Fisheries Museum of the Atlantic

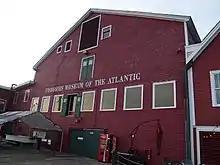
Fisheries Museum of the Atlantic

The Fisheries Museum of the Atlantic is a museum in Lunenburg, Nova Scotia, Canada, operating seasonally from mid-May through mid-October. The museum commemorates the fishing heritage of the Atlantic coast of Canada. Housed in brightly painted red buildings, with floating vessels at wharfside, the Museum offers a host of attractions, a maritime gift shop and restaurant.